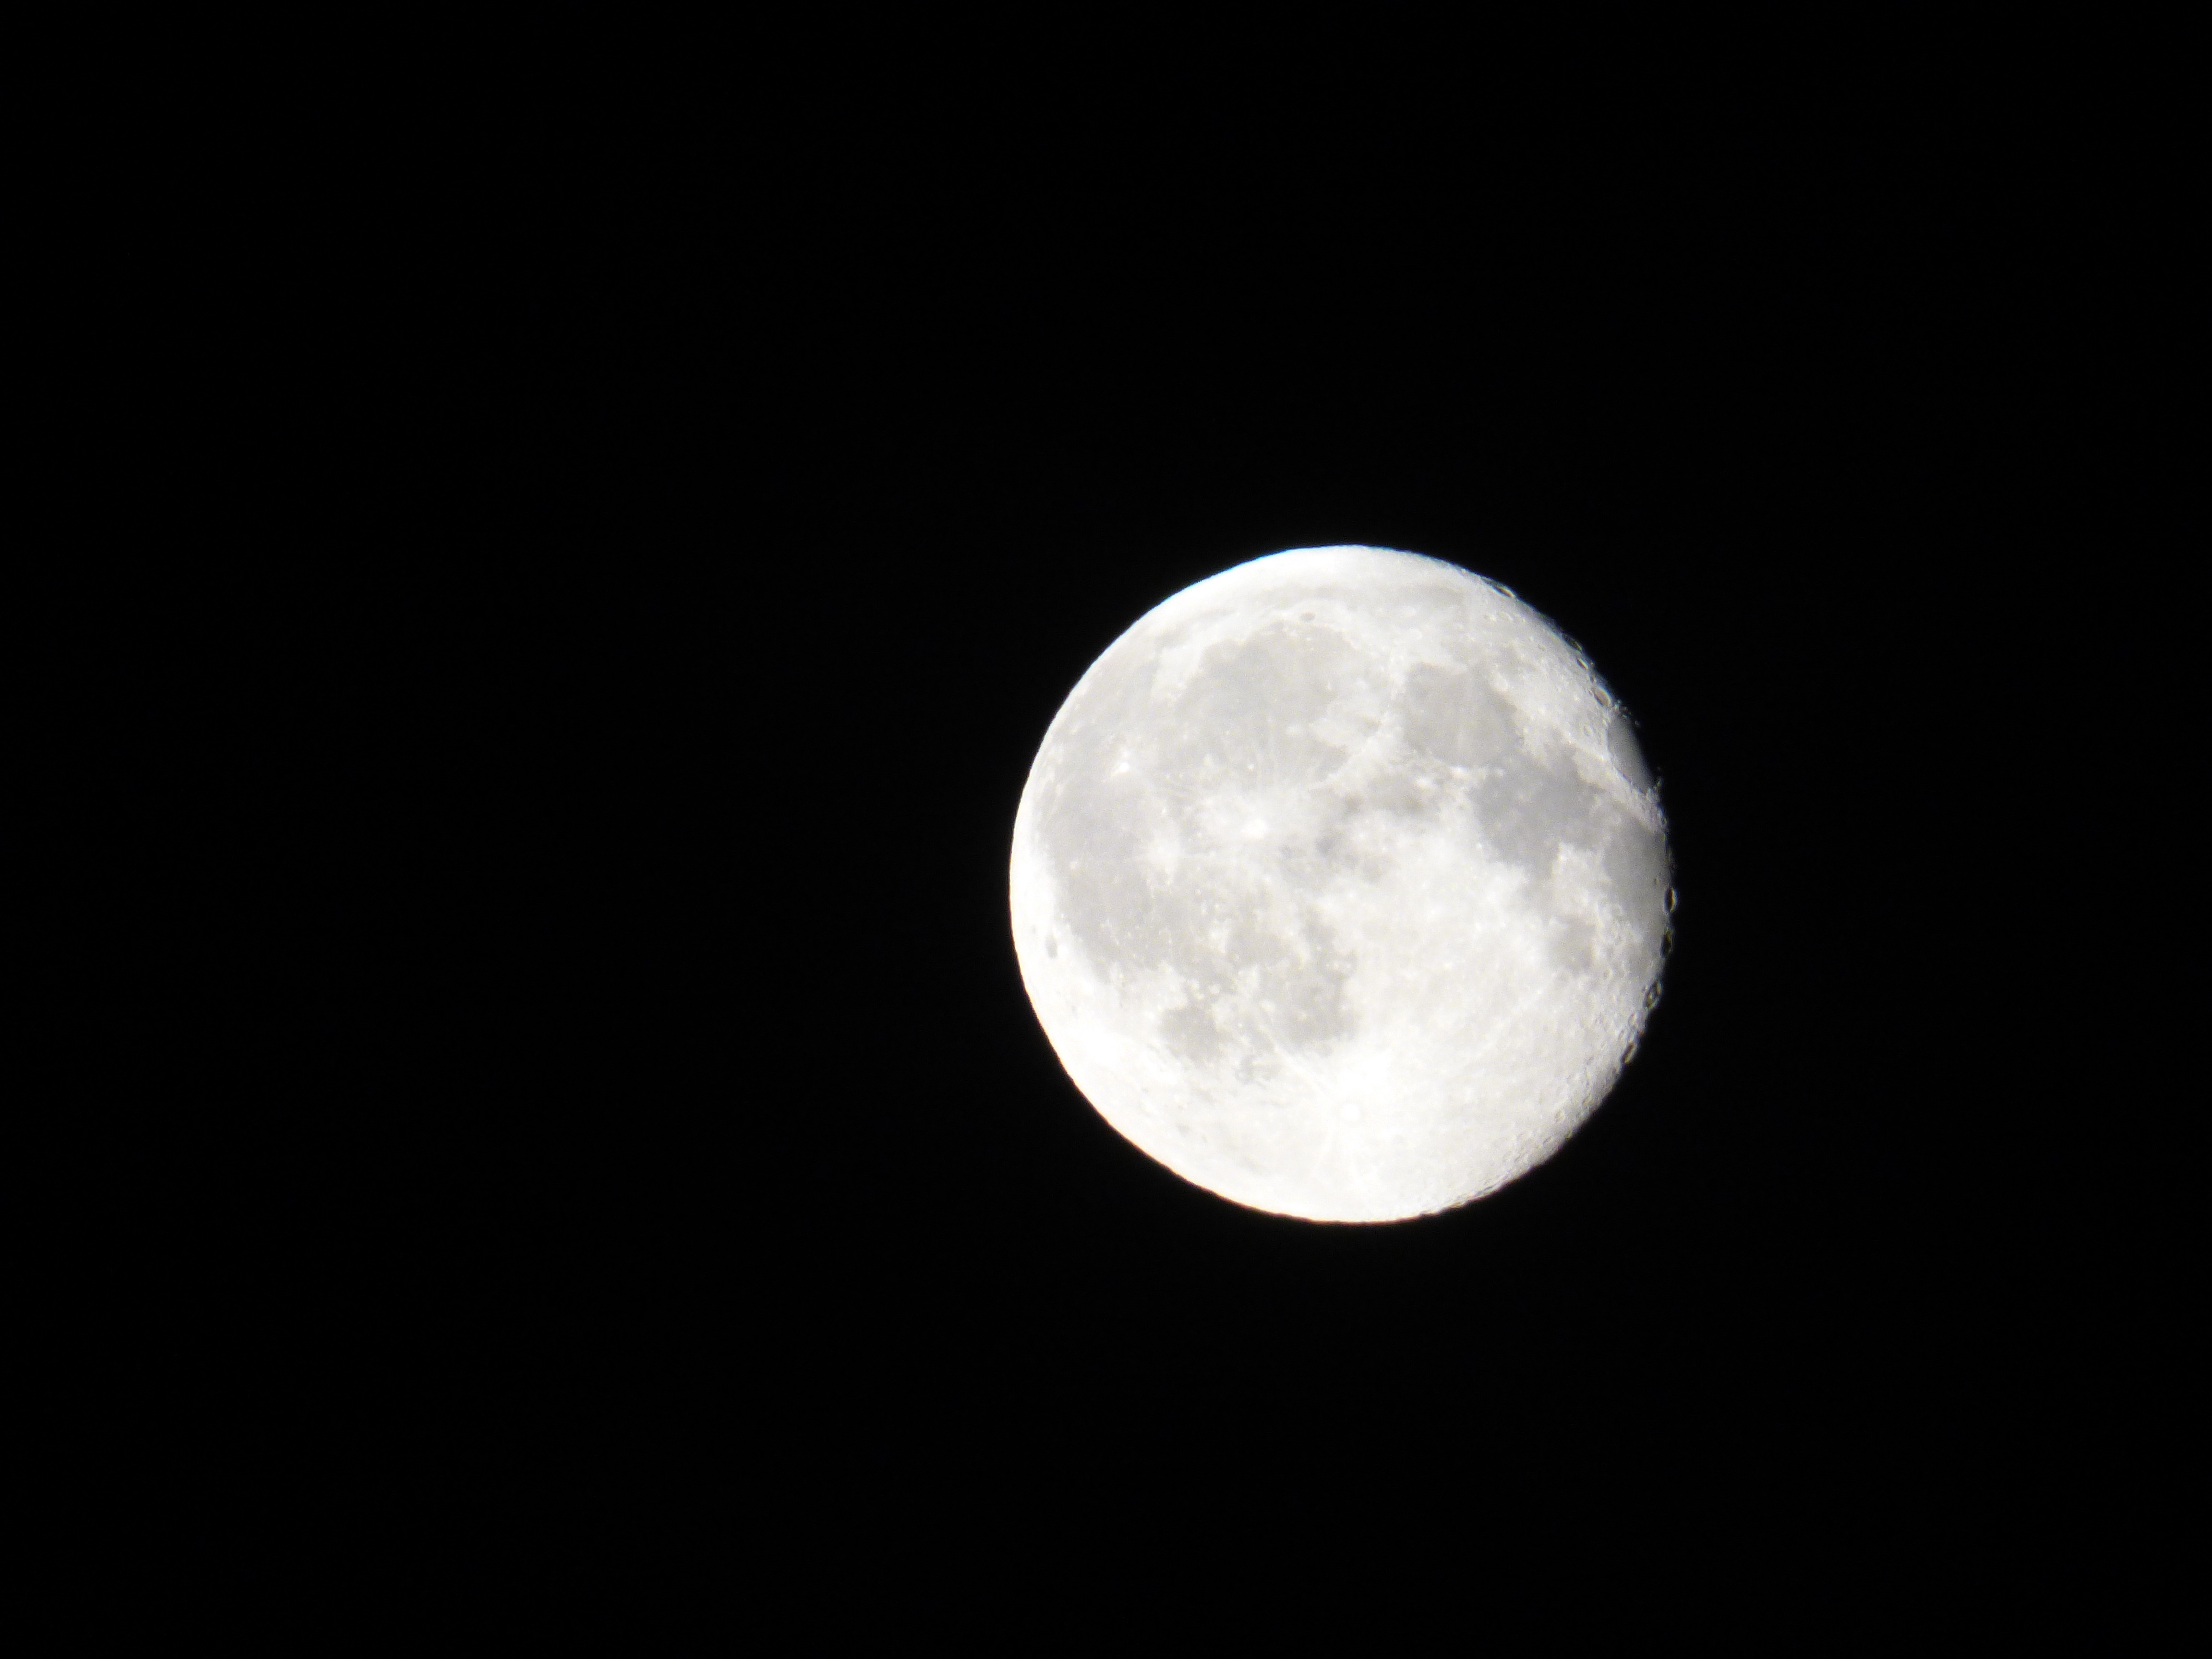
black and white, night, atmosphere, summer, space, darkness, moon, full moon, circle, astronomical object, heavenly body, 60x, celestial event